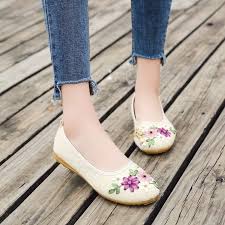
Label: Ballet Flat